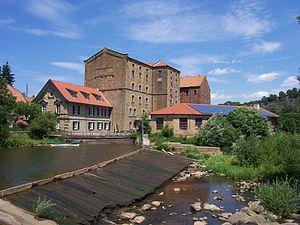
Le Glan est une rivière d'environ 68 km sud-ouest de l'Allemagne qui prend sa source dans le land de la Sarre au nord-ouest de Hombourg. Elle coule généralement vers le nord à travers la Rhénanie-Palatinat jusqu'à la Nahe à Odernheim am Glan, près de Bad Sobernheim. La rivière traverse également les villes d'Altenglan, Glan-Münchweiler, Lauterecken et Meisenheim